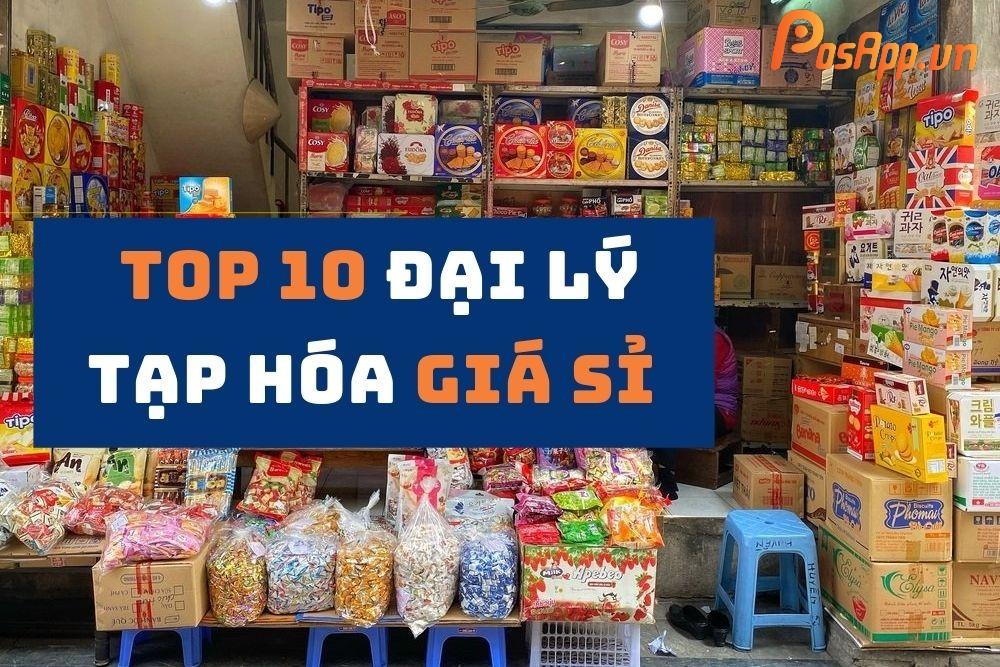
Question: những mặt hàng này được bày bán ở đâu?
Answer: ở một đại lý tạp hóa